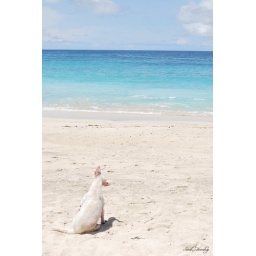
White dog in a white sand looking at the blue sea